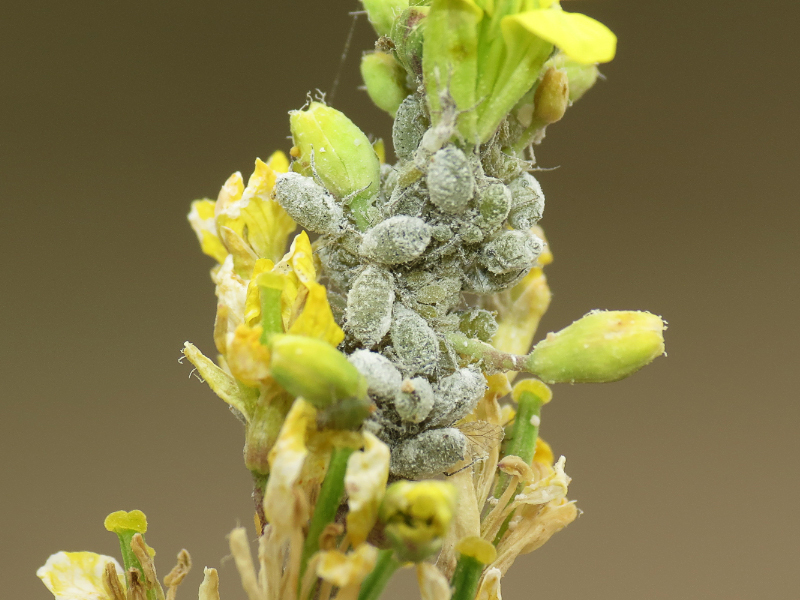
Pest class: cabbage_aphid